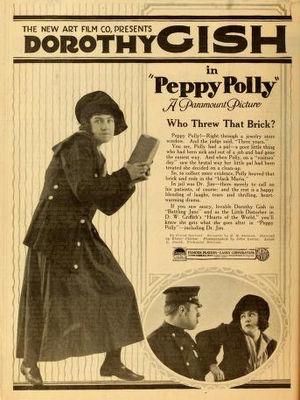
Dorothy Gish est une actrice américaine, née Dorothy Elizabeth Gish le 11 mars 1898 à Dayton, morte d'une pneumonie le 4 juin 1968 à Rapallo.